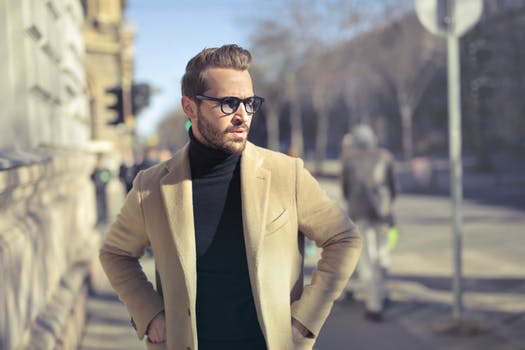
Label: No Watermark